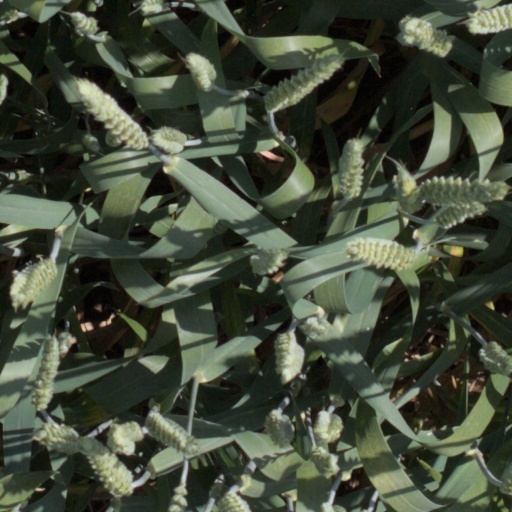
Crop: wheat